Kosovo-Montenegro border demarcation

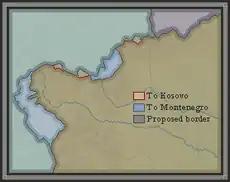
The black line details the new border and the blue/red line shows the transferred territories according to the alleged 1975 border.

The Kosovo-Montenegro border demarcation was a diplomatic agreement between the Republic of Kosovo and Montenegro which was finalized in 2015 about the eventual borders between them. Montenegro acquired its independence in 2006 and Kosovo unilaterally declared independence from Serbia in 2008. As such, there was no border agreement between them. The diplomatic negotiations between the governments of Kosovo and Montenegro came under heavy criticism from both sides.